Highlights (song)

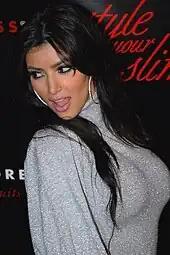
"Highlights" features West rapping about his life with television personality and model Kim Kardashian.

The track comes straight after "Low Lights" on "The Life of Pablo", with the previous song essentially serving as an intro to "Highlights". The transition to Bible references in the song from those in "Low Lights" suggests that West believes his spirituality helped bring him success. When working on the song, West and those around him knew the feel that they were going for.